John Hultquist House

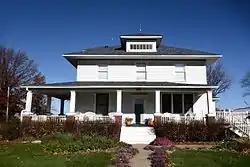

The John Hultquist House is a historic building located in Swedesburg, Iowa, United States. Hultquist was a native of Småland in Sweden who immigrated to this country in 1880. After working for the Chicago, Burlington and Quincy Railroad he began farming and he was eventually able to buy of land for his own farm north of town. In 1918 Hultquist employed C.K. Schantz to build this two story, frame, American Foursquare for him and his second wife Amanda after his retirement. It was fairly common for the early Swedish immigrants in Wayne Township to relocate to Swedesburg after they retired from farming so as to maintain their Swedish traditions. The house was listed on the National Register of Historic Places in 1999. The historic designation also includes a small barn to the east of the house. The front gable structure originally housed horses, a cow and chickens.